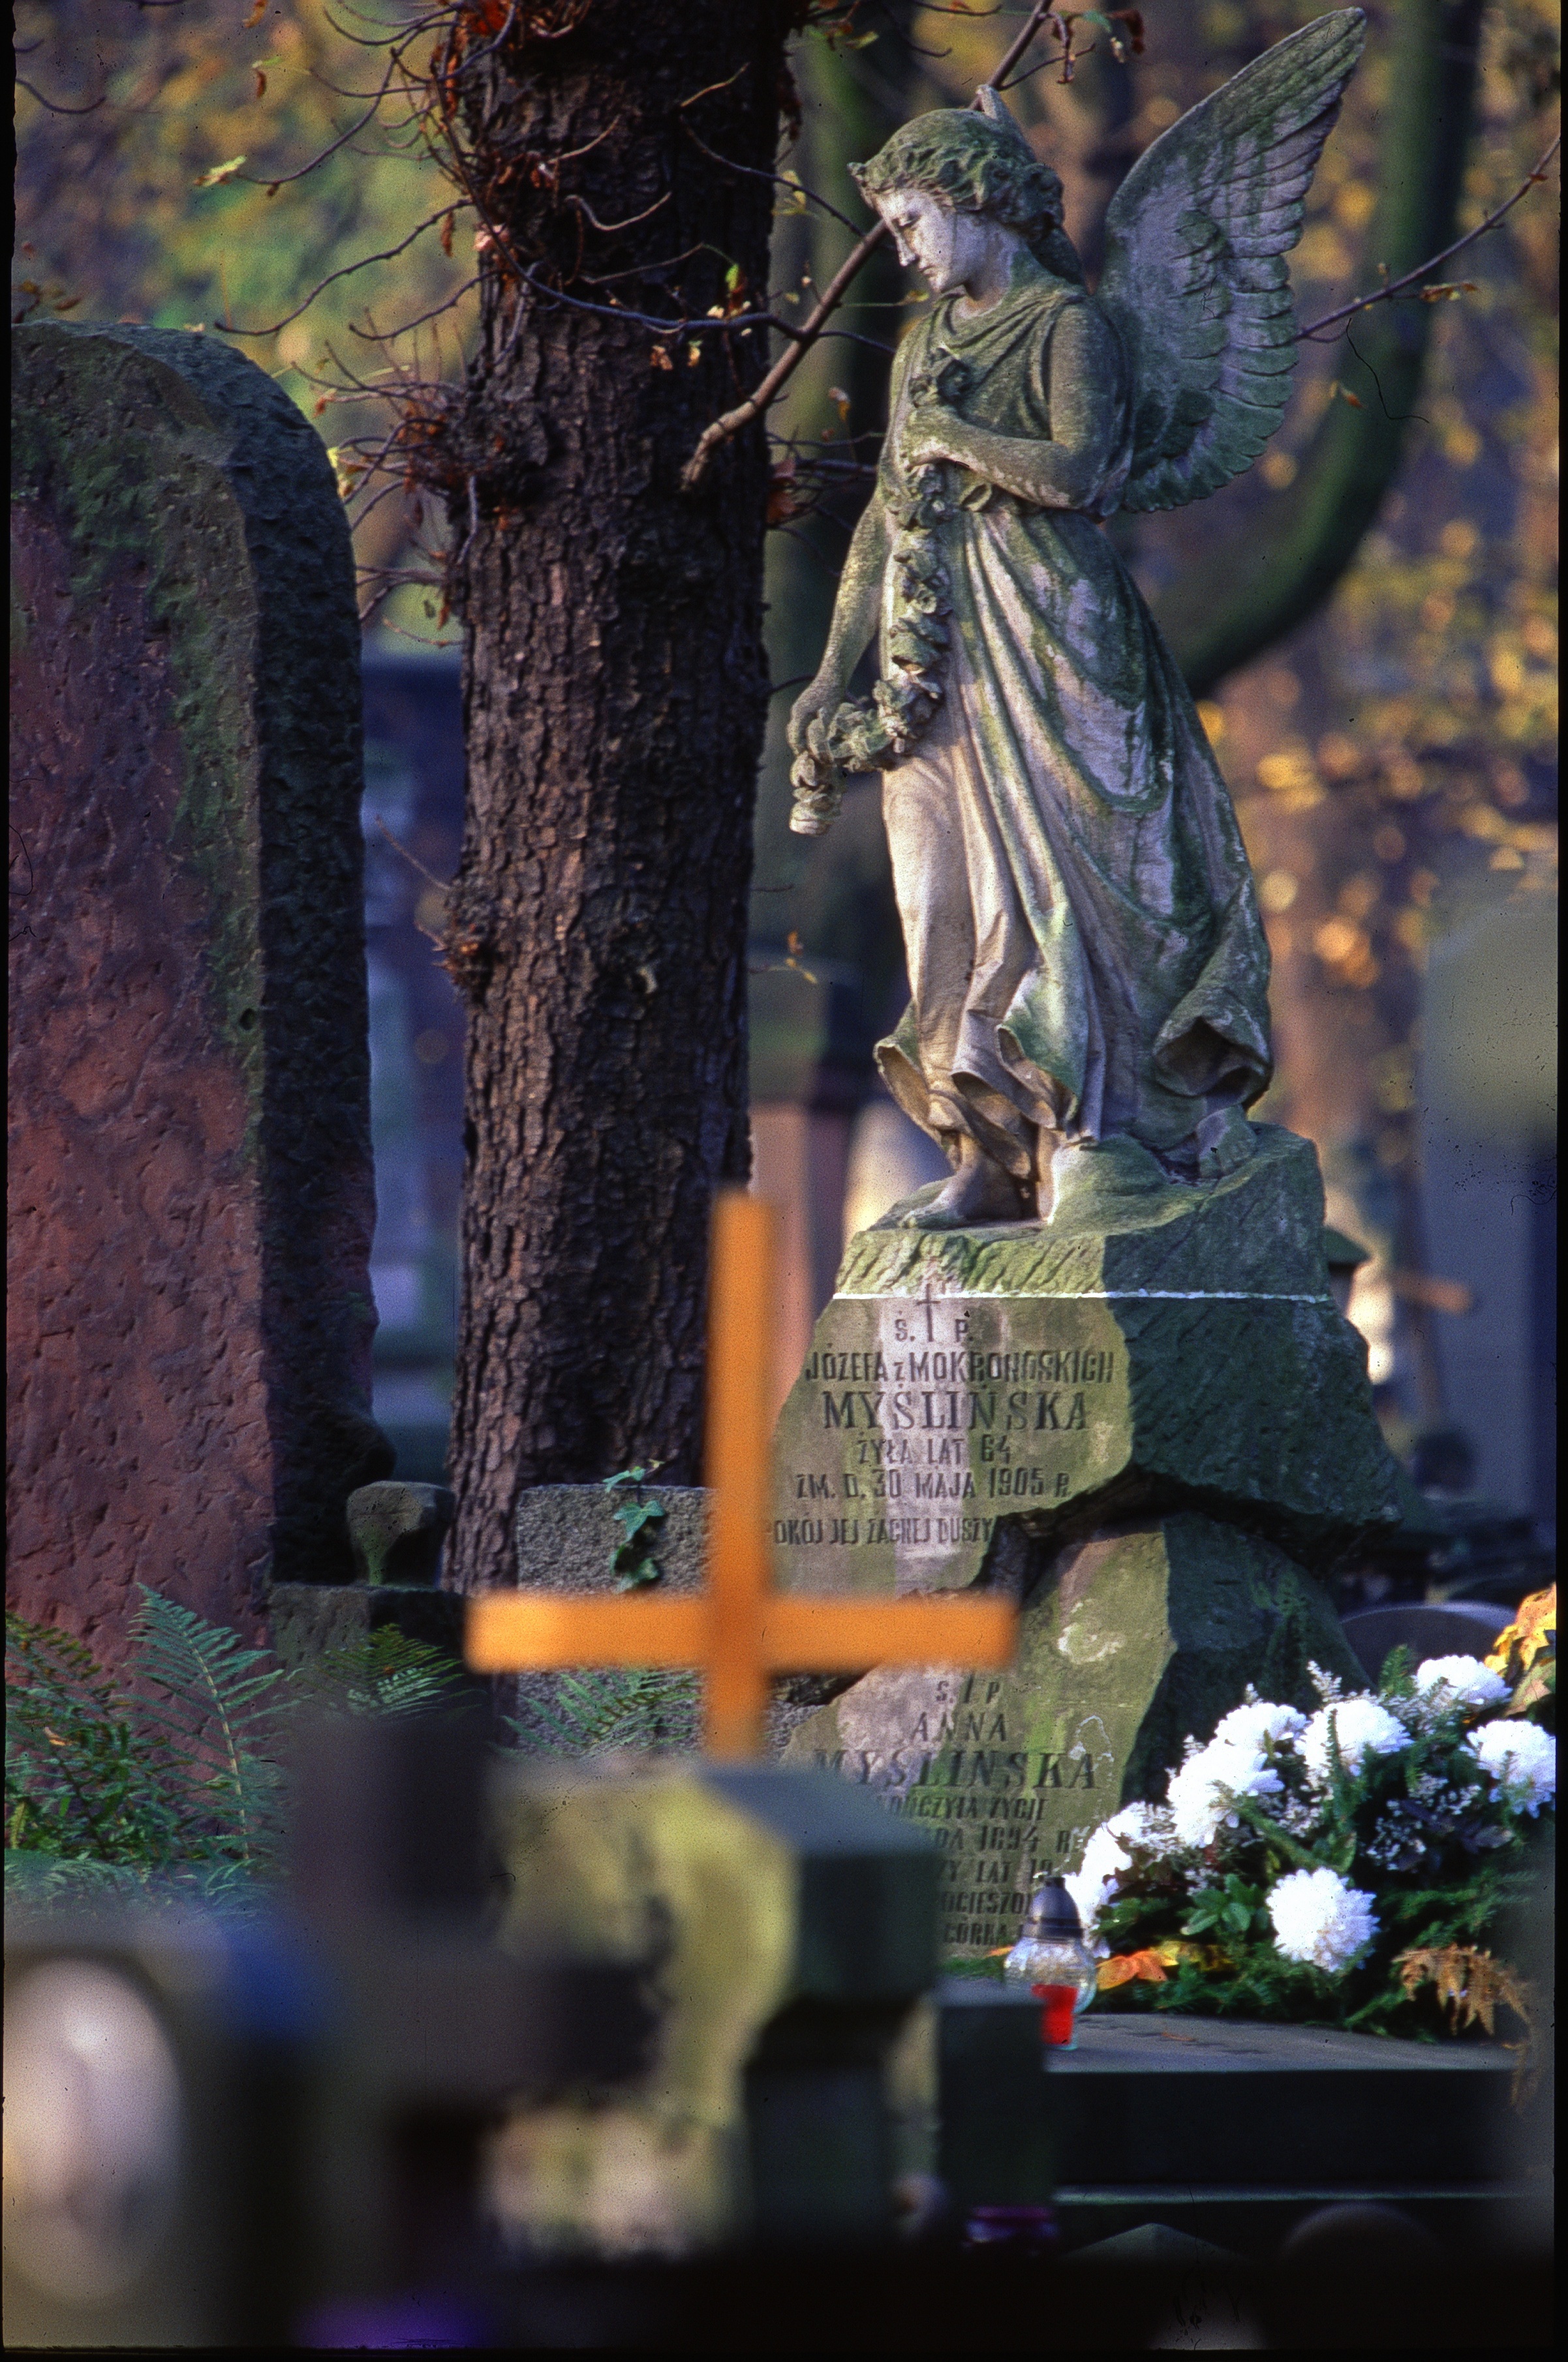
architecture, flower, stone, monument, statue, autumn, religion, cemetery, gothic, sculpture, art, tour, statues, saints, graves, screenshot, all souls day, the tomb of